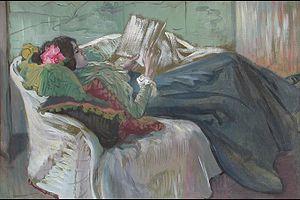
Pierre Georges Jeanniot né à Plainpalais le 2 juillet 1848 et mort à Paris le 9 janvier 1934 est un peintre, illustrateur et graveur français.